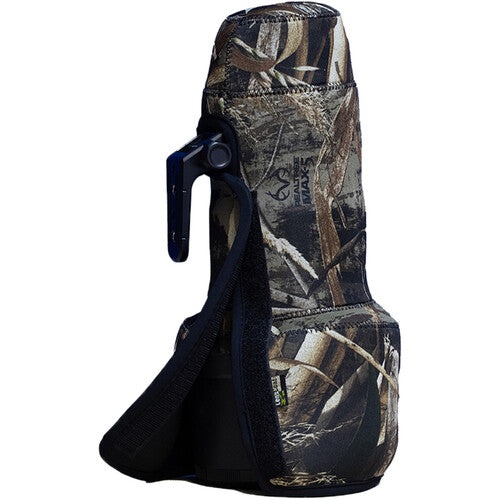
LensCoat TravelCoat for Nikon Z 600mm f/6.3 VR Lens (Realtree Max5)
LensCoat TravelCoat Overview The Realtree Max5 TravelCoat for Nikon Z 600mm f/6.3 VR Lens from LensCoat is made of 3mm thick shock-absorbing closed cell neoprene. This cover is custom-tailored to fit your lens, protecting it from scratches and impact. It slides over the lens quickly and easily and has a hook-and-loop closure. It is recommended to use this coat with the optional corresponding Lens Hoodie for full lens protection. This cover is designed for use with the lens hood on in the reverse position. In the Box LensCoat TravelCoat for Nikon Z 600mm f/6.3 VR Lens (Realtree Max5) Limited 1-Year Manufacturer Warranty LensCoat TravelCoat Specs Color Realtree Max5 Camouflage Lens Compatibility Not Specified by Manufacturer Type of Closure Flap with Hook & Loop General Materials Exterior: Neoprene All product and company names are trademarks™ or registered® trademarks of their respective holders. Use of them does not imply any affiliation with or endorsement by them.
Brand: LensCoat-10
Category: Cameras & Optics > Camera & Optic Accessories > Camera Lens Accessories > Lens Bags